Pasque Island

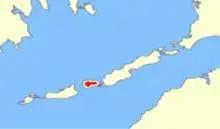
The location of Pasque Island within the Elizabeth Islands

Pasque Island is one of the Elizabeth Islands of Dukes County, Massachusetts, United States. It lies between Nashawena Island to the west and Naushon Island to the east. The island has a land area of 3.45 km (1.333 sq mi or 853 acres) and had a population of 2 persons as of the 2000 census. The island is part of the town of Gosnold, Massachusetts. It is owned by the Forbes family.